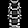
Label: Dress